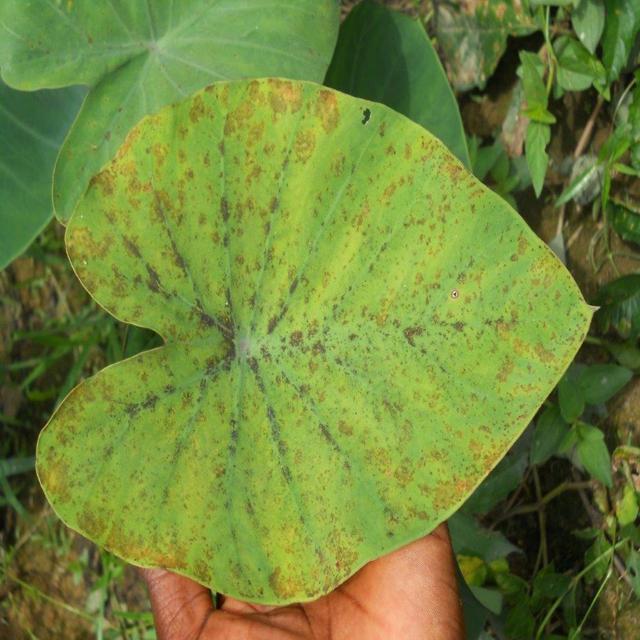
Label: Mid_Blight